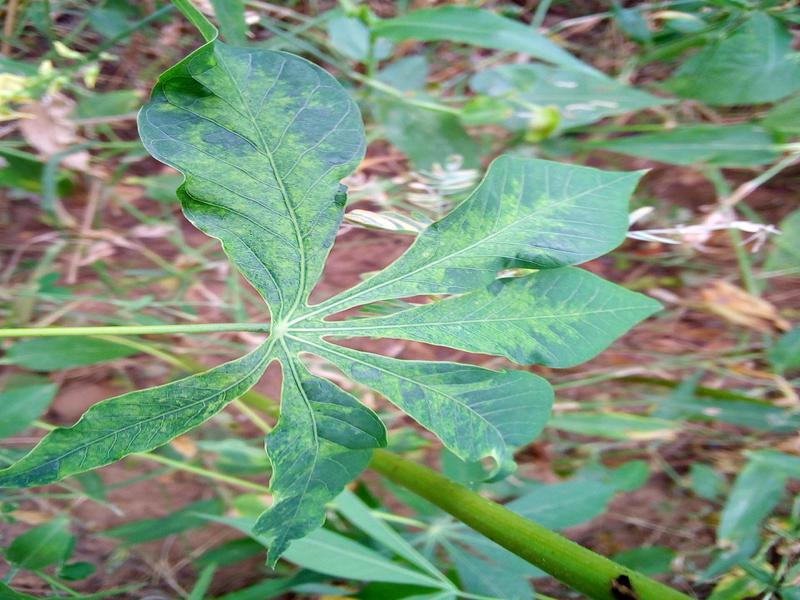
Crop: cassava
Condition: mosaic_disease